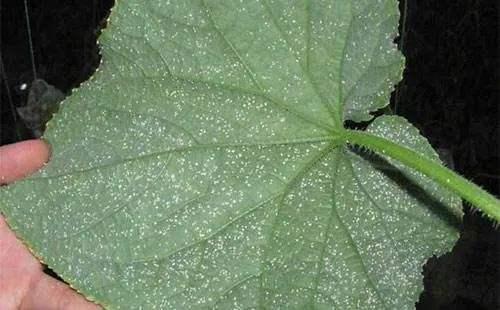
Plant: Cucumber
Disease: cucumber powdery mildew